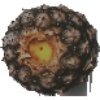
Label: Pineapple 1